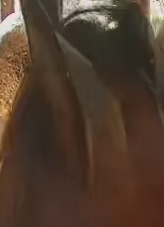
Face region: ears (position_of_ears)
Pain indicator: not_present